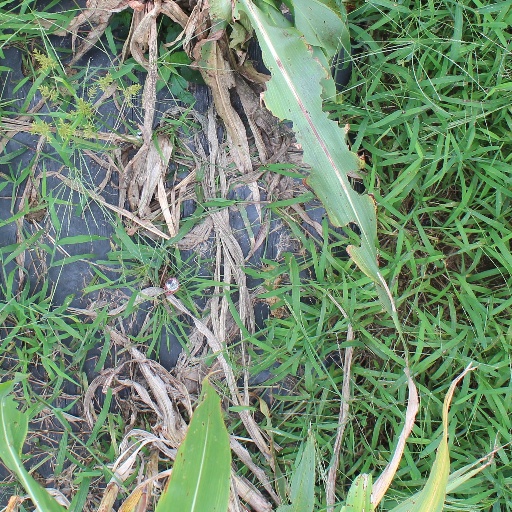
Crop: sorghum